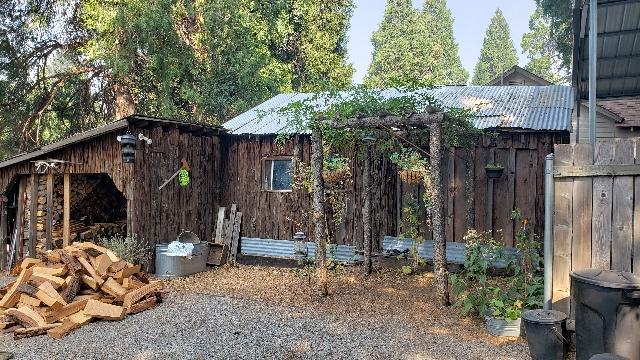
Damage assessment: no_damage